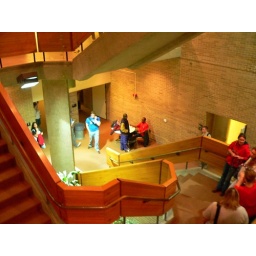
Students at Malpass were sent down to the first floor of the library due to a Tornado Warning in the area.